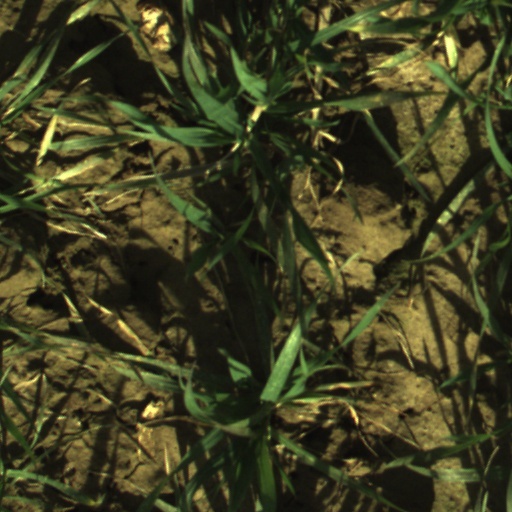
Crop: wheat